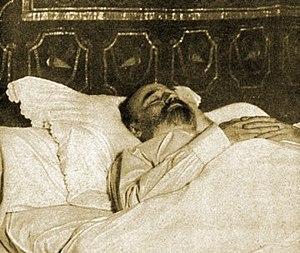
Emile Zola sur son lit de mort en septembre 1902
La mort d'Émile Zola est survenue au matin du 29 septembre 1902 en son domicile du 9ᵉ arrondissement de Paris, au 21 bis, rue de Bruxelles, à la suite d'une asphyxie par un gaz survenue durant la nuit précédant la mort, issue d'émanations toxiques produites par sa cheminée. Immédiatement qualifiée d'accident, sa mort n'a cessé de soulever questions et controverses. Zola avait 62 ans.